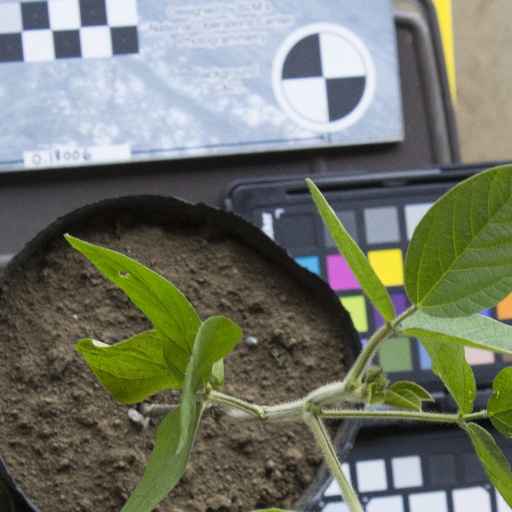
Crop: soybean